Norwood Hospital

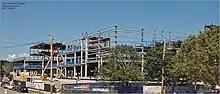
Norwood Hospital, steel frame. July 2023

On June 28, 2020, a significant rain storm struck the region, dropping four inches of rain within 90 minutes. Norwood hospital itself saw extensive damage, suffering a power outage and the destruction of its backup generators. The hospital was forced to fully evacuate, with over 100 patients being transported to other hospitals. Footage from security cameras later circulated showing flood waters breaching a door and surging through a first floor hallway. Due to the extent of the damage, Steward Health Care announced that the hospital would have to be rebuilt. The hospital was demolished in 2022, and construction on the new hospital began, expected to cost about $375 million.